Government of the Ming dynasty

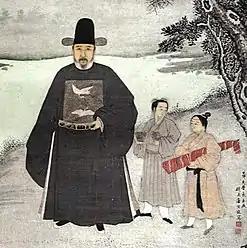
Portrait of Jiang Shunfu (1453–1504), now in the Nanjing Museum. The decoration of two cranes on his chest is a "rank badge" that indicates he was a civil official of the first rank.

After the wars ended and the Mongols were expelled from China, there was a period of relative peace. During this time, the army decreased to only 1,198,442 soldiers by 1392. However, by the early 15th century, the Ming army had grown to include 493 guards and 359 battalions. In the 1440s, the army reached a peak of 3,150,000 soldiers. However, in the middle of the Ming period, the number of Chinese troops decreased by about half. By the end of the dynasty, it had once again increased to over four million.